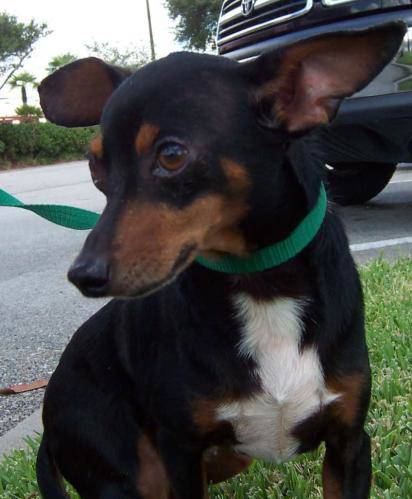
Label: dog